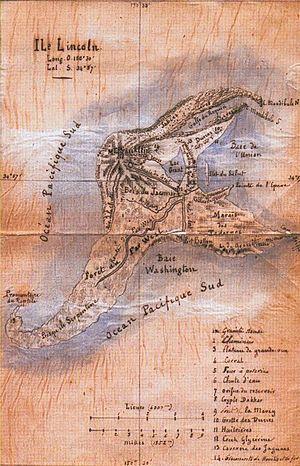
Jules Verne: ""L’Île mystérieuse"" (1873-74), dessins par Jules Férat. Orginal description from the book: Français